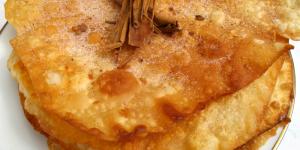
bunuelos navidenos